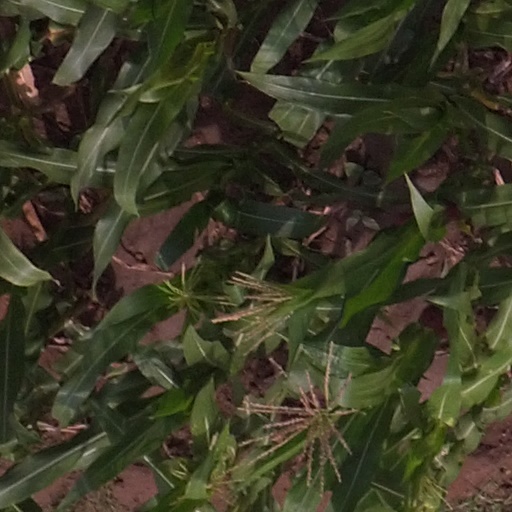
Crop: maize; corn